Anthony Michael Hall

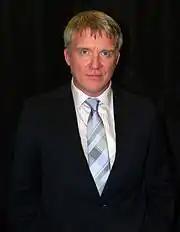
Hall in 2013

Hall made guest appearances in two episodes of the sitcom "Community".